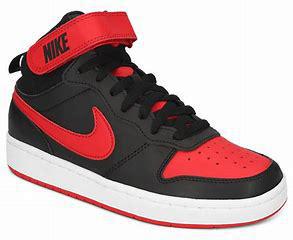
Brand: Nike
Model: Court Borough Mid 2